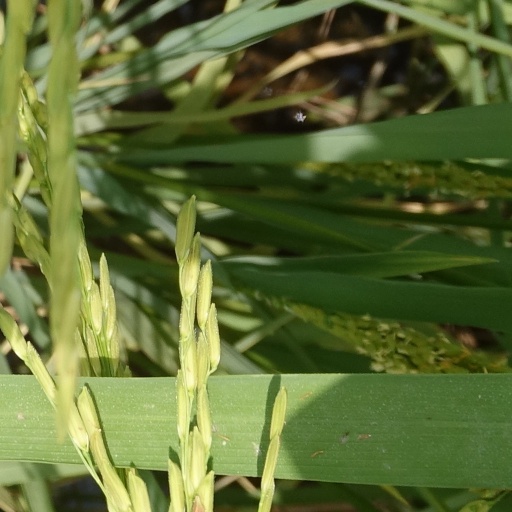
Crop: rice